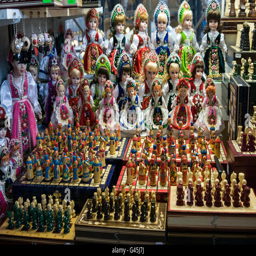
dolls and chess sets on sale